VF-51

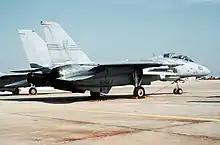
NL-103, an F-14A of VF-51 at Andrews AFB in 1993.

After relieving the USS "Ranger" CV-61 and CVW-2 on 18 December, VF-51 and the rest of the air wing took up station off the coast of Somalia as part of Operation Restore Hope. After an Iraqi MiG-25 was shot down by a USAF F-16D, on 27 December 1992, the VF-51 and CVW-15 were ordered to the Persian Gulf. By 1 January, the squadron as well as other CVW-15 assets had flown a total of 51 CAP missions. On 13 January 1993, VF-51 along with VF-111 together contributed four of their F-14As as escort for an air strike targeting SAM sites in Southern Iraq. After turning over to CVW-9 and the USS "Nimitz" CVN-68 on 18 March, VF-51 returned on 3 May 1993.